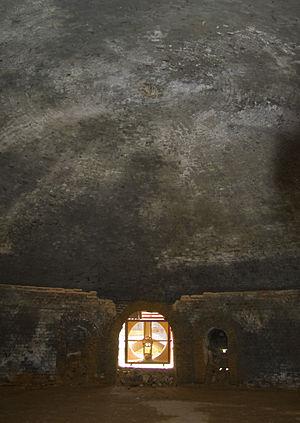
Usine de brique d'argile Continental, Martinsburg, Virginie occidentale, États-Unis, intérieur d'un four à briques